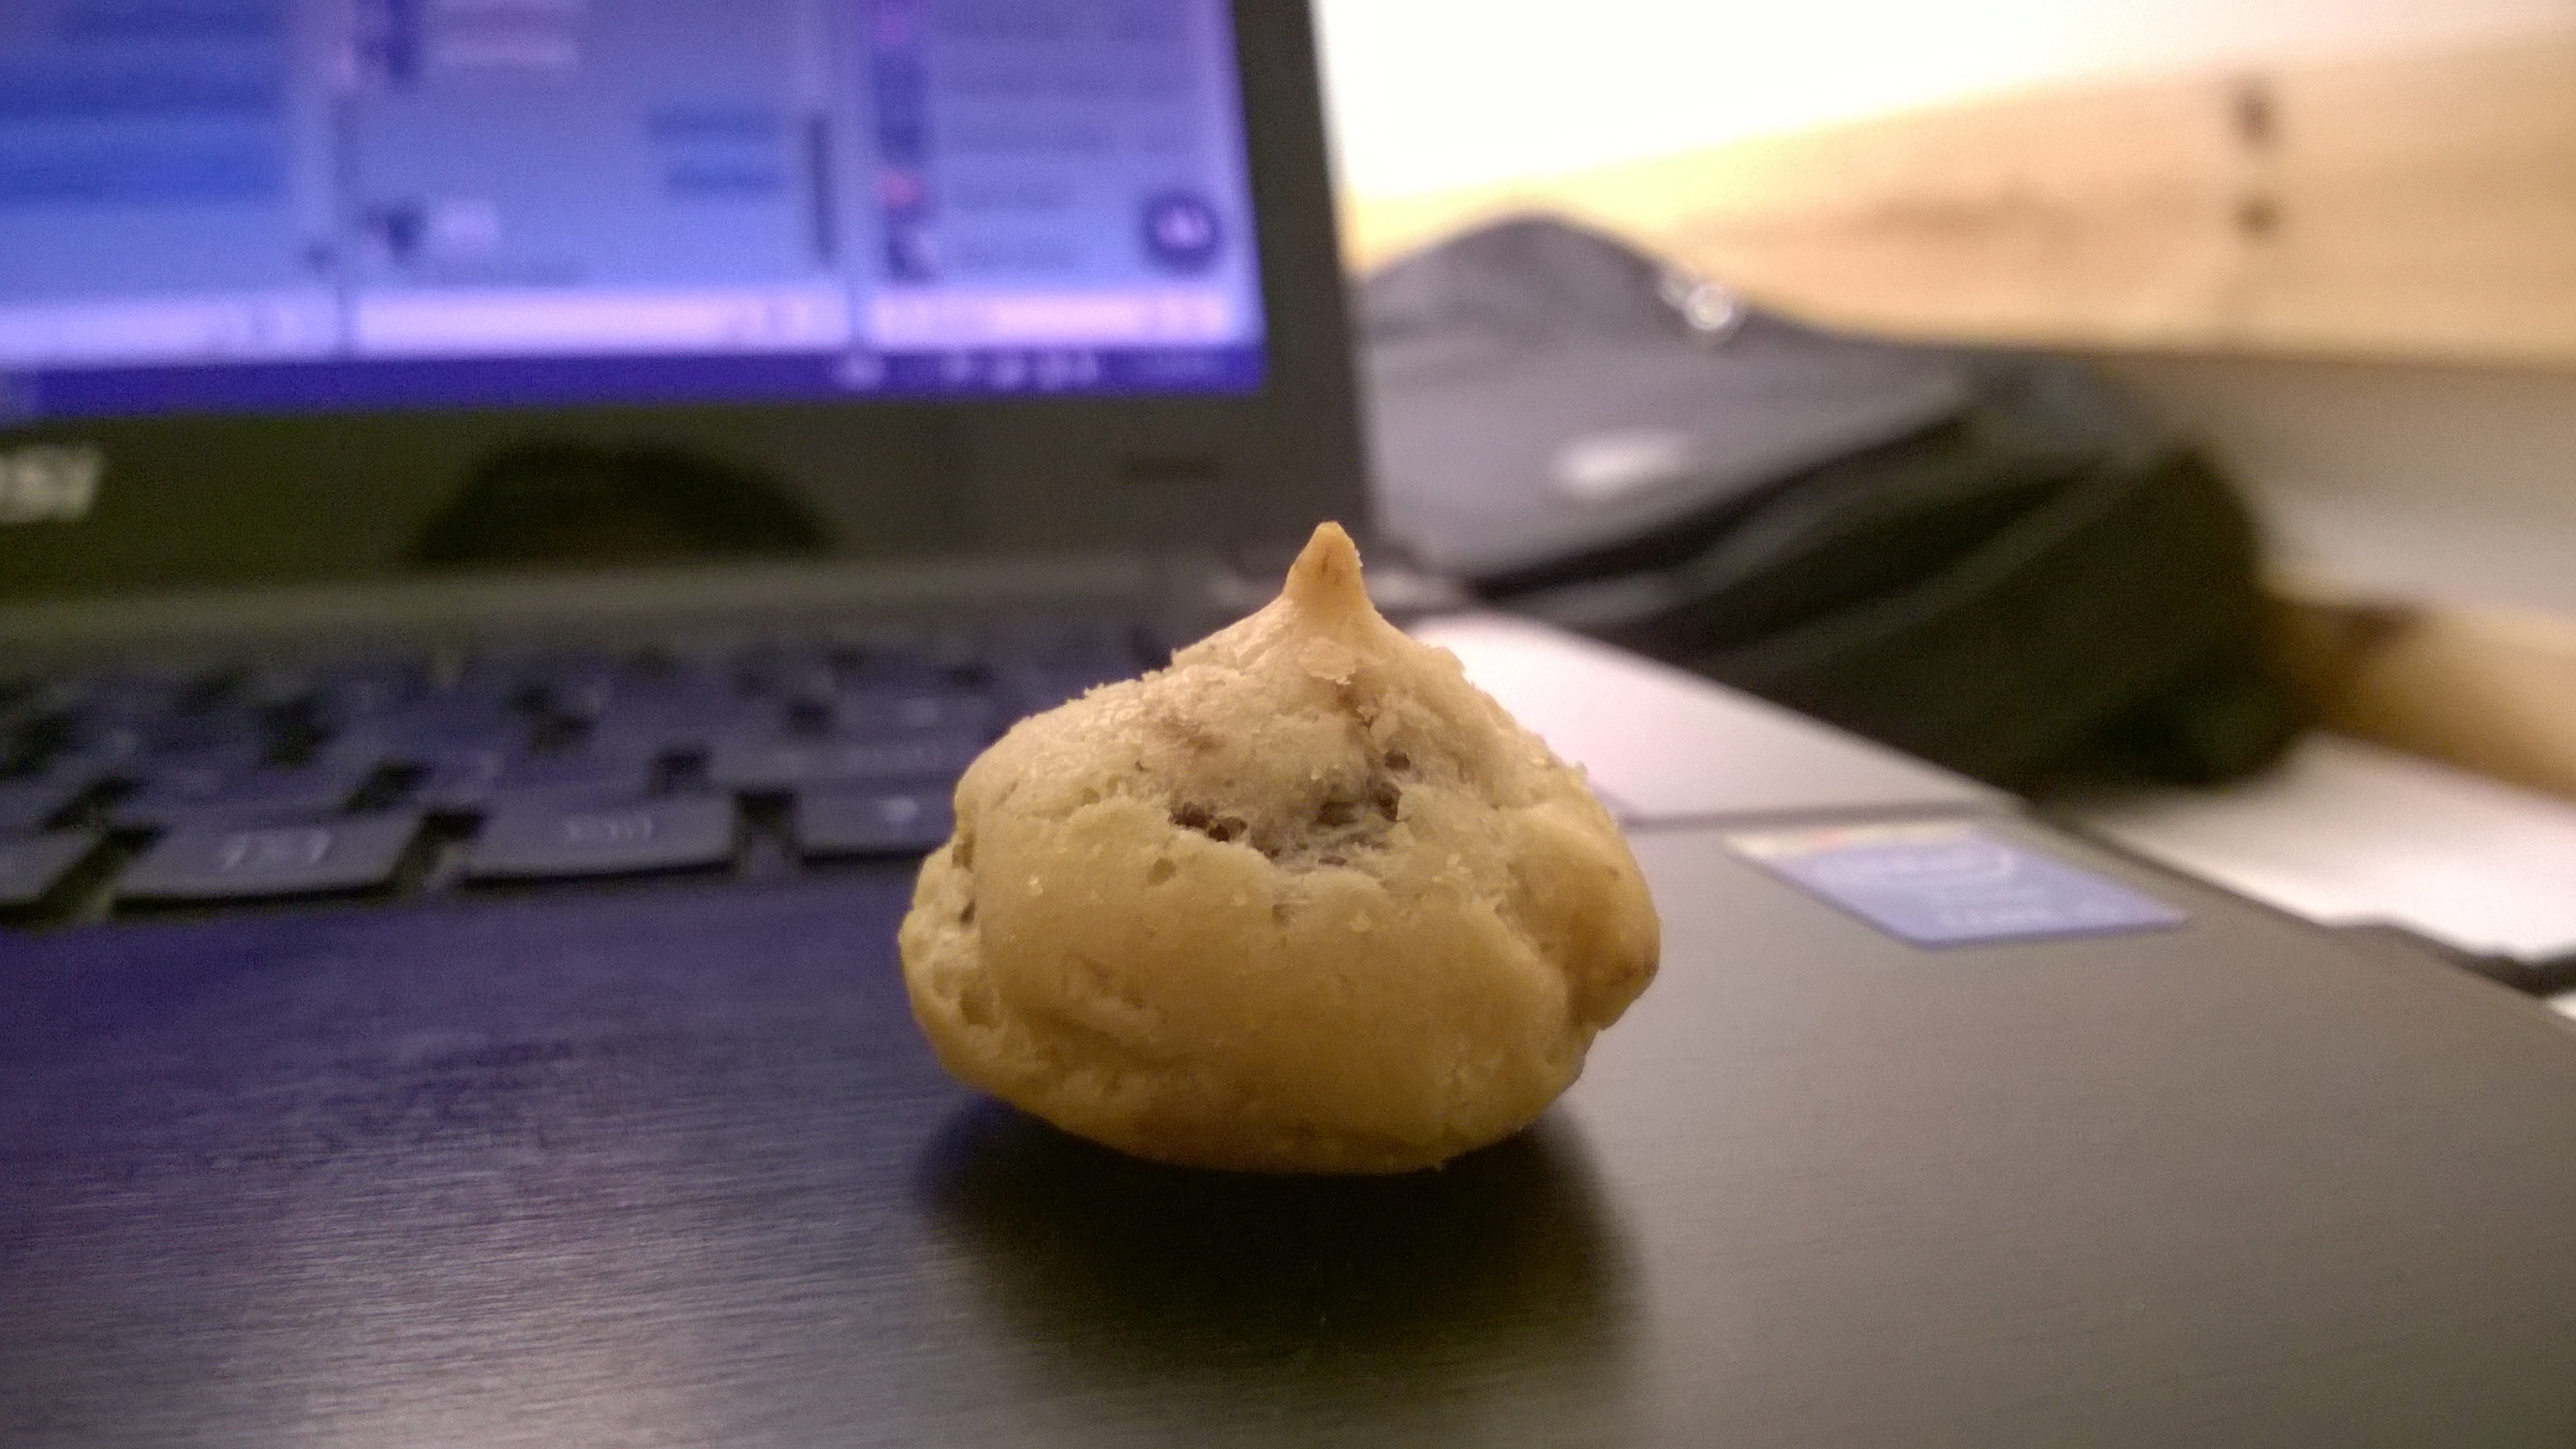
dish, food, produce, baking, dessert, cuisine